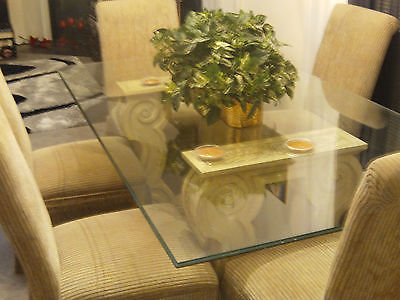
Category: table